James Henderson Howe

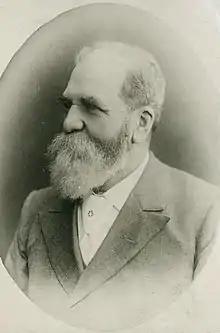

James Henderson Howe (4 March 1839 – 5 February 1920), was a Scots-born mounted policeman, farmer and politician in South Australia.